Weardale Railway

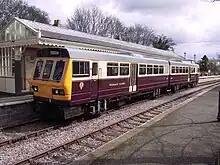
Until 2012, a class 141 railbus formed the majority of passenger services on the Weardale Railway; here 141103 is pictured at Stanhope station in early 2008

The Weardale Railway preservation project was founded in 1993, with the intention that a private company should take ownership of the line and start a steam service for tourists on the scenic western section. The operating company was known as the Weardale Railways Ltd, a company limited by guarantee.